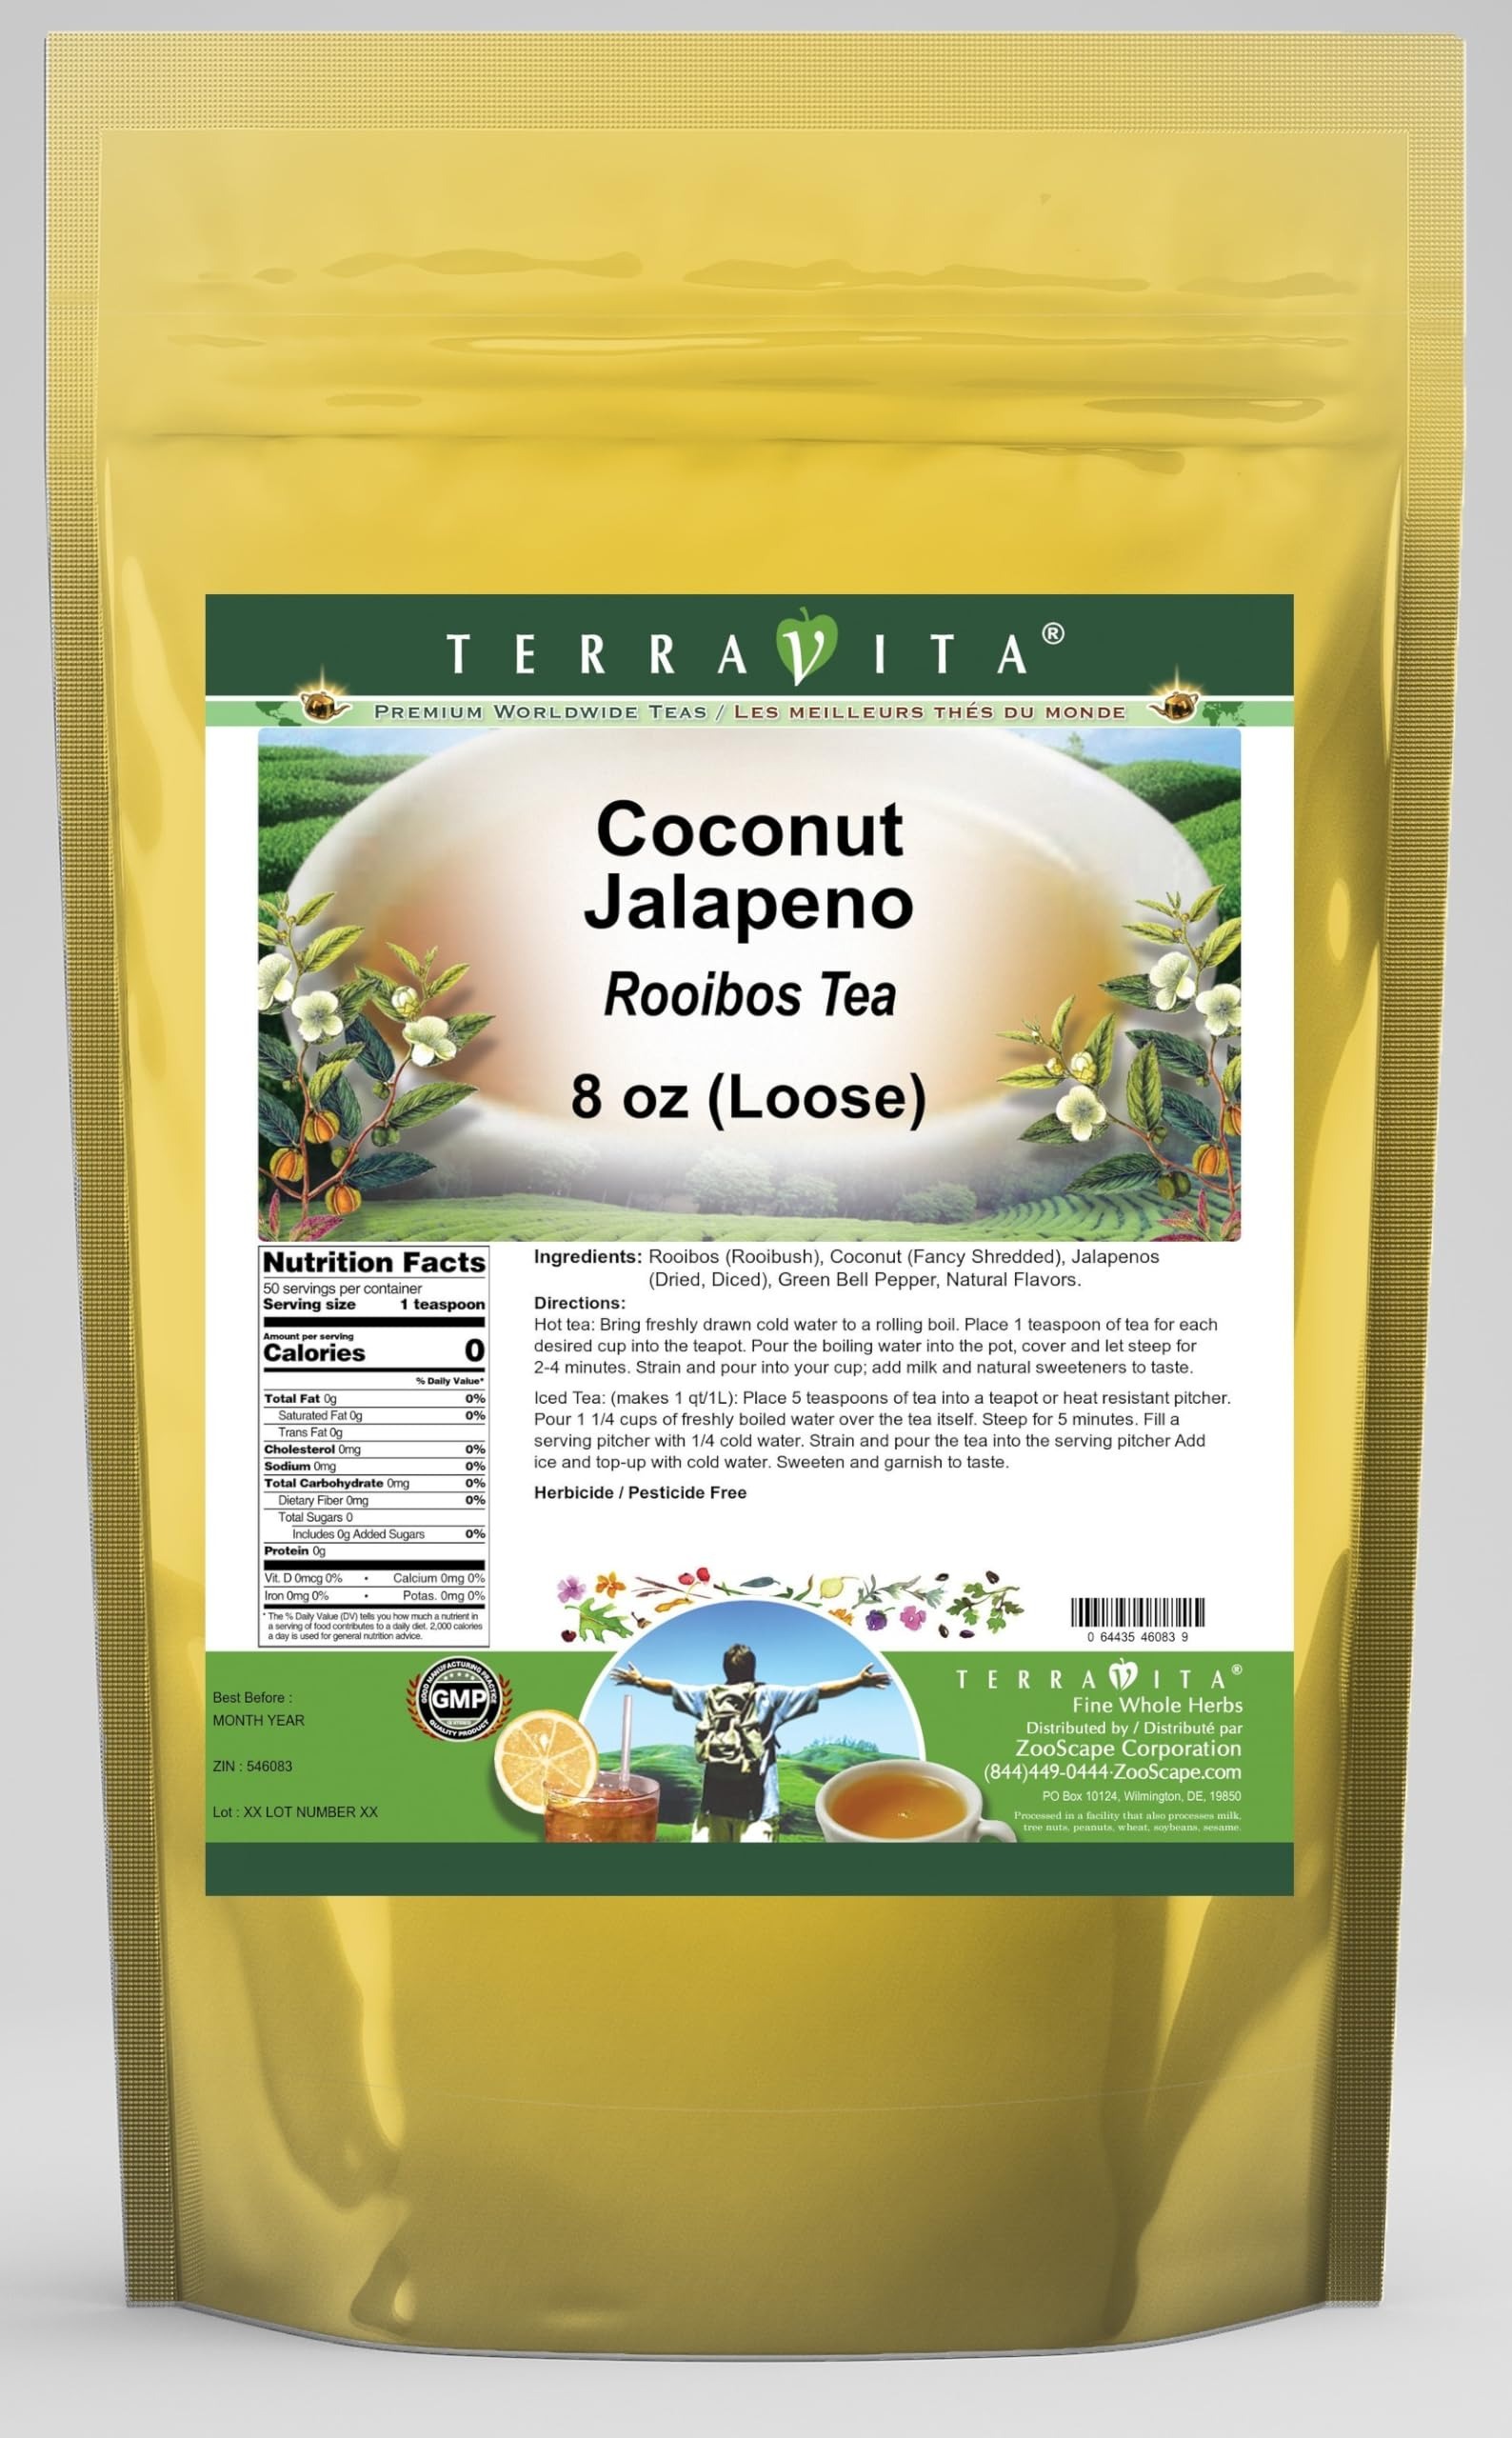
Item Name: Coconut Jalapeno Rooibos Tea (Loose) (8 oz, ZIN: 546083)
Bullet Point 1: Our Coconut Jalapeno Rooibos Tea is a delightful flavored Rooibos tea with Coconut, Jalapenos (Dried, Diced) and Green Bell Peppers that you will really enjoy! The unique Coconut Jalapeno aroma and taste is a delight! - Ingredients: Rooibos tea, Coconut, Jalapenos (Dried, Diced), Green Bell Peppers and Natural Coconut Jalapeno Flavor.
Bullet Point 2: No fillers.
Bullet Point 3: Manufacturer: TerraVita
Bullet Point 4: Size: 8 oz
Bullet Point 5: Loose Leaf Rooibos Tea - Packed in a convenient upright pouch!
Product Description: Our Coconut Jalapeno Rooibos Tea is a delightful flavored Rooibos tea with Coconut, Jalapenos (Dried, Diced) and Green Bell Peppers that you will really enjoy! The unique Coconut Jalapeno aroma and taste is a delight! - Ingredients: Rooibos tea, Coconut, Jalapenos (Dried, Diced), Green Bell Peppers and Natural Coconut Jalapeno Flavor. - Hot tea brewing method: Bring freshly drawn cold water to a rolling boil. Place 1 teaspoon of tea for each desired cup into the teapot. Pour the boiling water into the pot, cover and let steep for 2-4 minutes. Strain and pour into your cup; add milk and natural sweeteners to taste. - Iced tea brewing method: (to make 1 liter/quart): Place 5 teaspoons of tea into a teapot or heat resistant pitcher. Pour 1 1/4 cups of freshly boiled water over the tea itself. Steep for 5 minutes. Fill a serving pitcher with 1/4 cold water. Strain and pour the tea into the serving pitcher Add ice and top-up with cold water. Sweeten and garnish to taste. - TerraVita is an exclusive line of premium-quality, natural source products that use only the finest, purest and most potent ingredients found around the world. TerraVita is hallmarked by the highest possible standards of purity, potency, stability and freshness. All of our products are prepared with the highest elements of quality control, from raw materials through the entire manufacturing process, up to and including the moment that the bottles or bags are sealed for freshness and shipped out to you. Our highest possible standards are certified by independent laboratories and backed by our personal guarantee. - TerraVita exists to meet and ensure your family's health and wellness without the harmful effects of chemicals and health products. We strive to make all of our products affordable and reliable an
Value: 8.0
Unit: Ounce

Price: 29.13